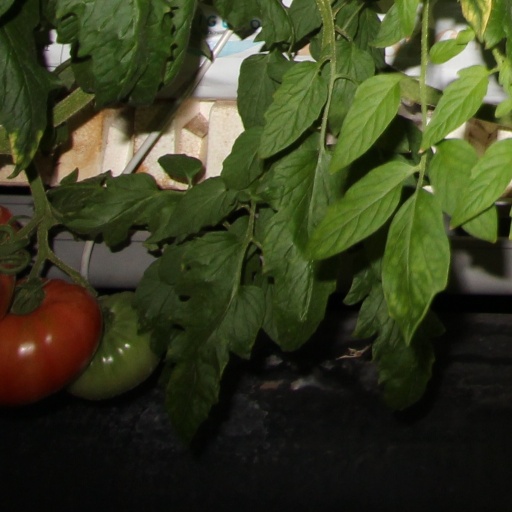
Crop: tomato